Helen Andersen

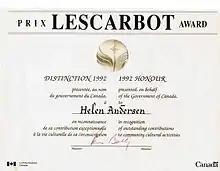
Helen Andersen's 1992 Lescarbot Award

Andersen received a 1992 Lescarbot Award from the Government of Canada, recognizing outstanding contributions to community cultural activities. These included promotion of other artists by mounting group shows, lecturing and demonstrating techniques on television and teaching in her own studio. She served twice as Secretary of the Federation of Canadian Artists; was a member of the Saanich Peninsula Art and Crafts Society; and Board Member of the Community Arts Council (1992).